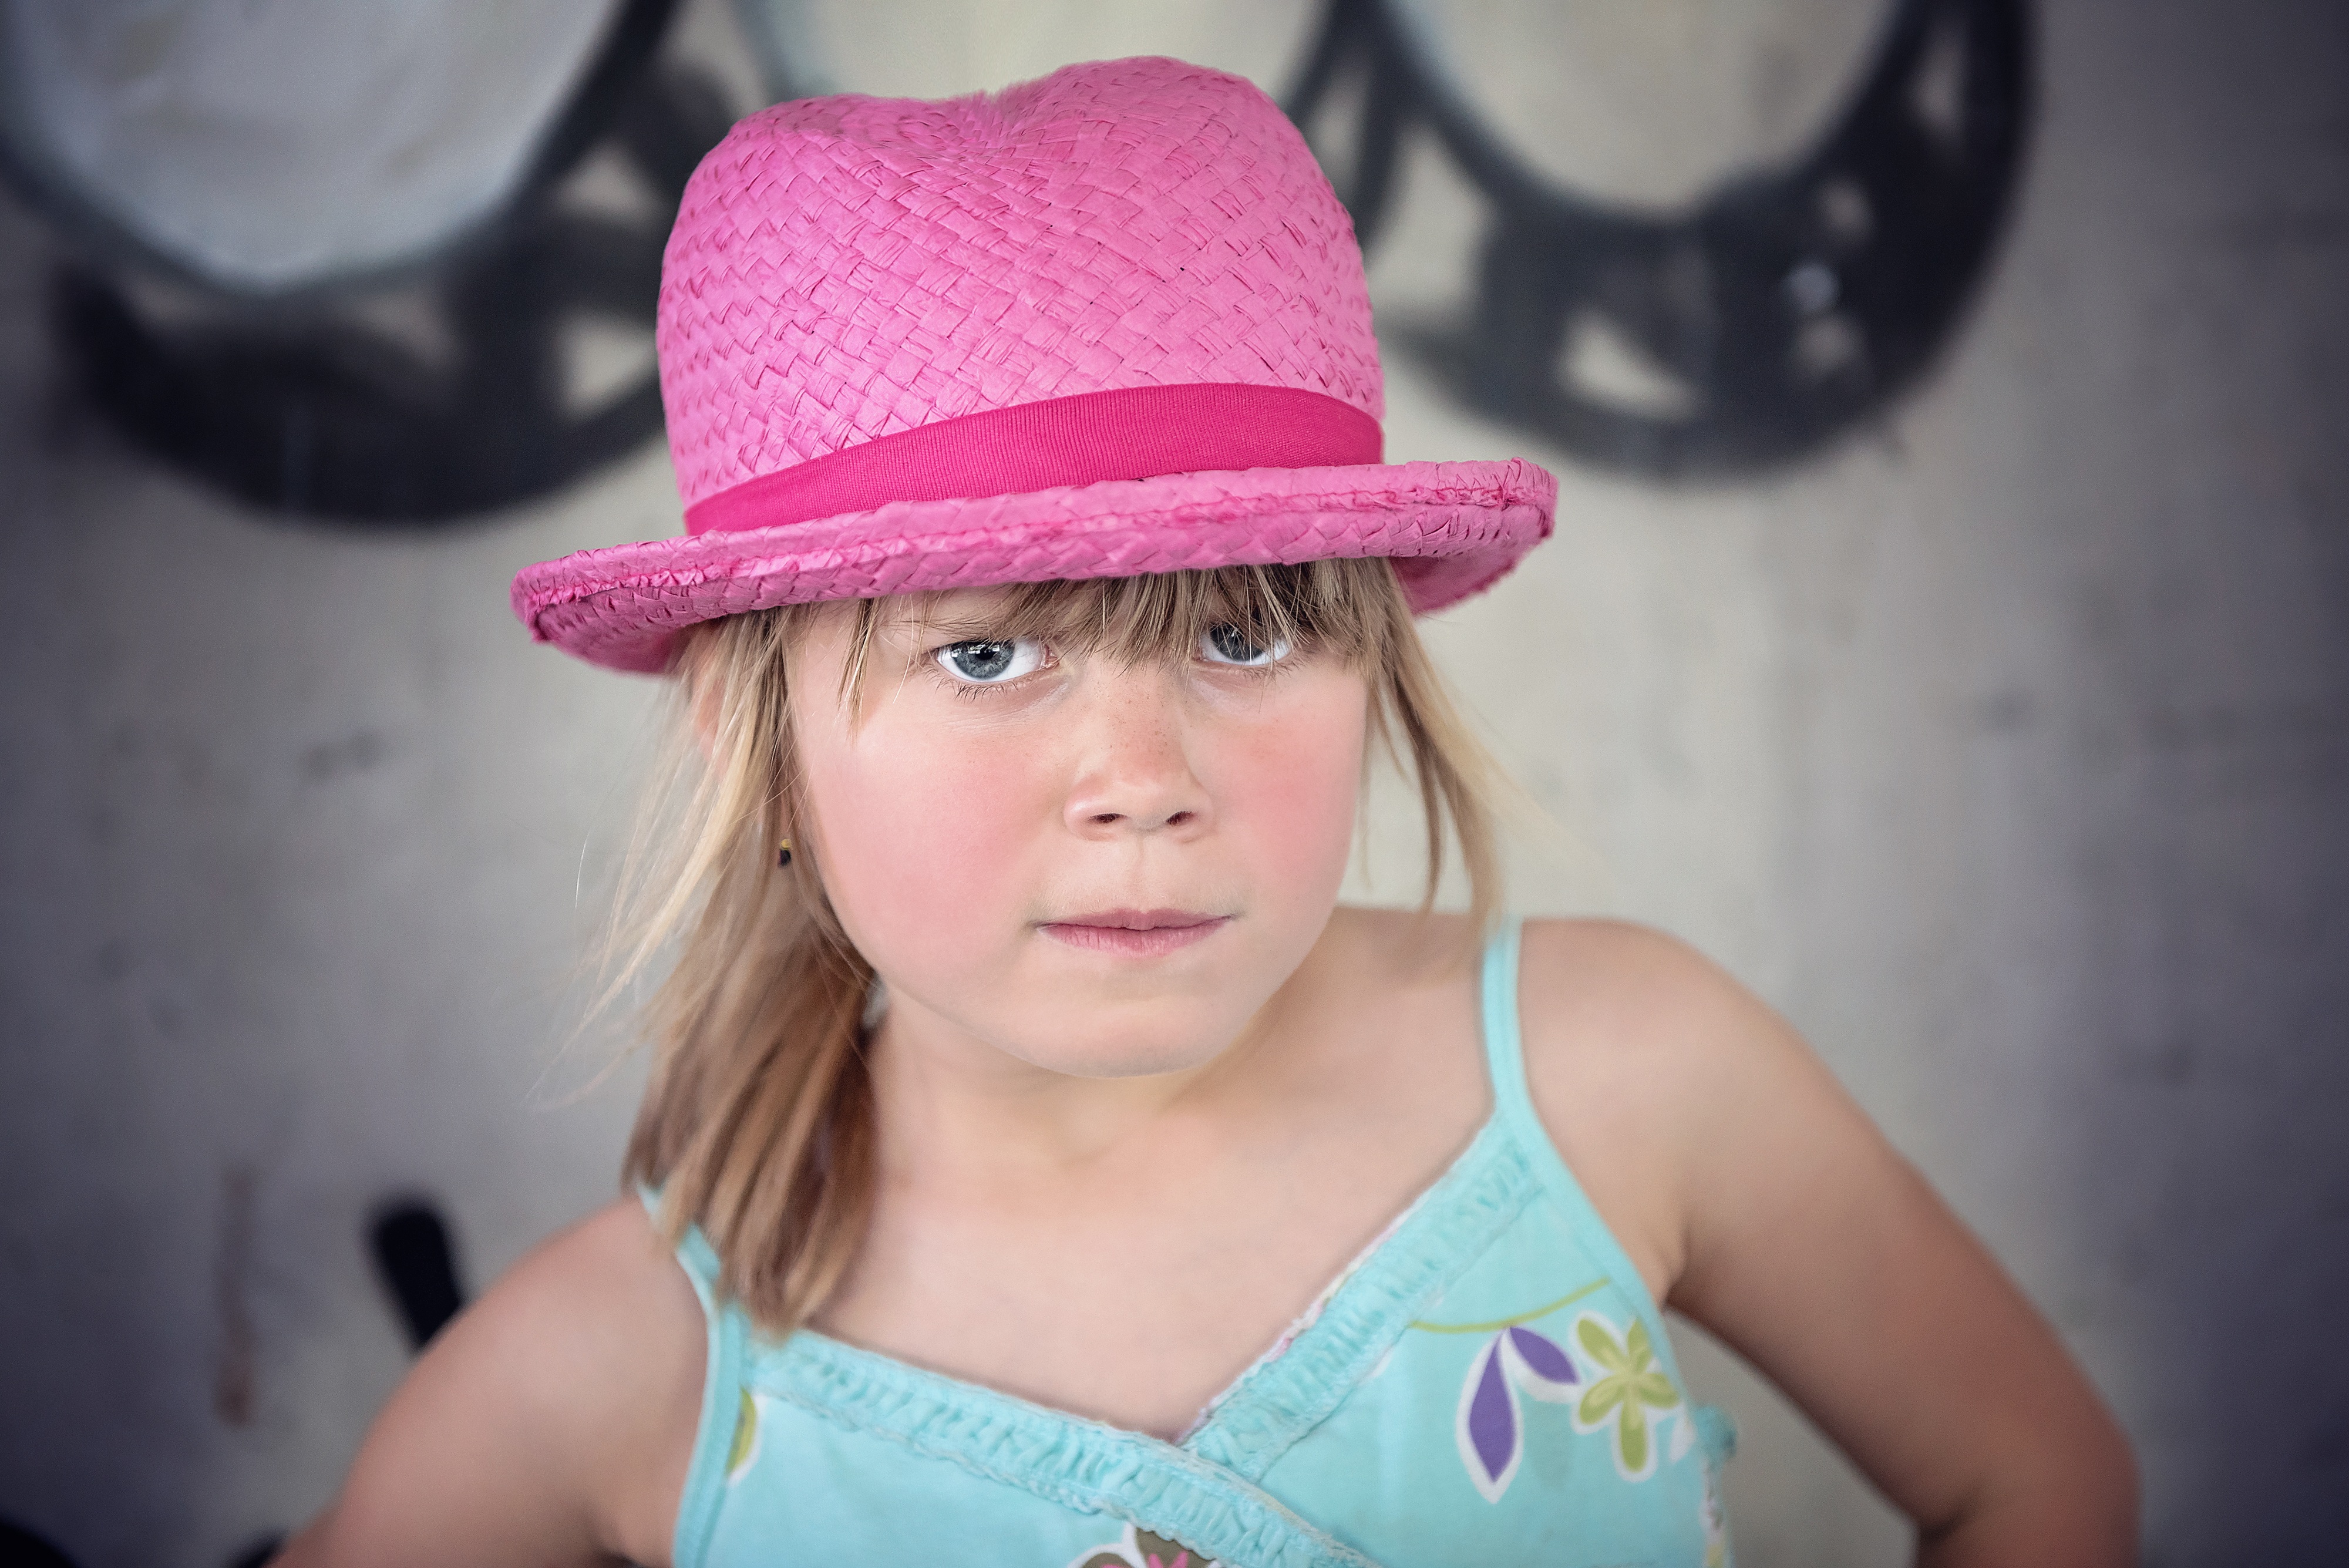
person, girl, view, portrait, model, child, human, hat, fashion, clothing, lady, pink, close, headgear, smile, face, toddler, eye, glasses, head, skin, beauty, strictly, ernst, fashion accessory, vision care